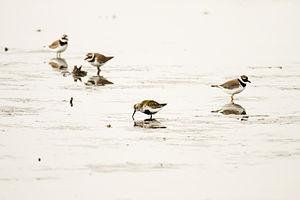
Gravelots et becasseau variable en plein repas,marais d'orx
La réserve naturelle nationale du marais d'Orx est une réserve naturelle nationale située en Nouvelle-Aquitaine. Classée en 1995, elle occupe une surface de 775 hectares et protège la partie nord-est du marais d'Orx.